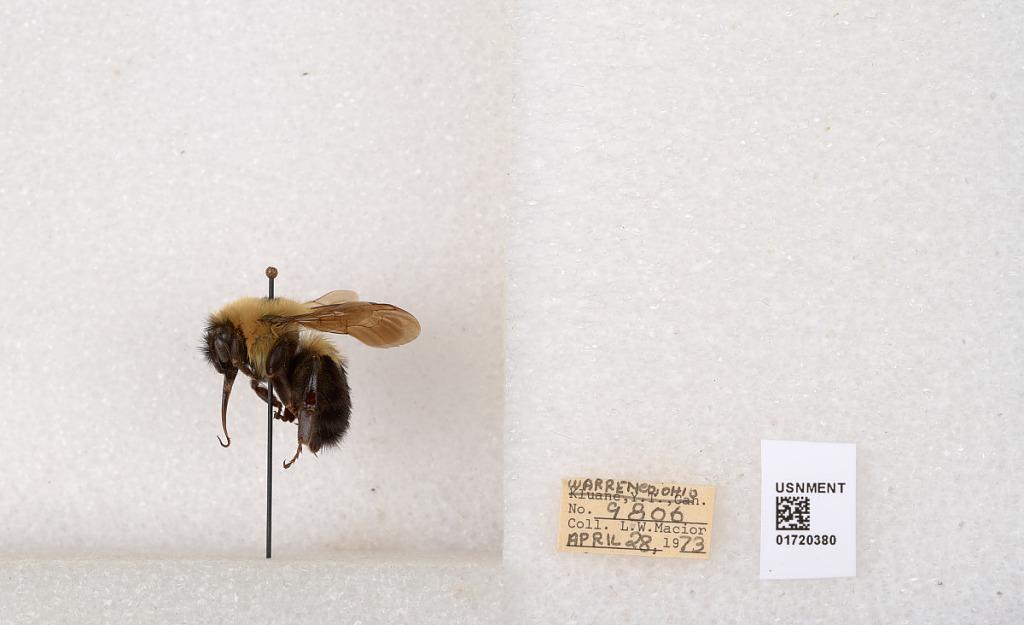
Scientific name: Bombus bimaculatus Cresson
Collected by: L. Macior
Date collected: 1973-4-28
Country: United States
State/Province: Ohio
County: Warren
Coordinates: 39.4276, -84.1668